Sky position (RA, Dec in degrees): 128.27, 16.532
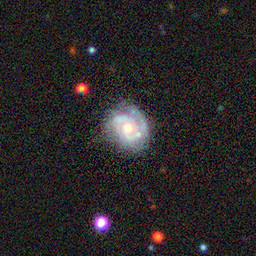
Galaxy morphology: Unbarred Tight Spiral Galaxies